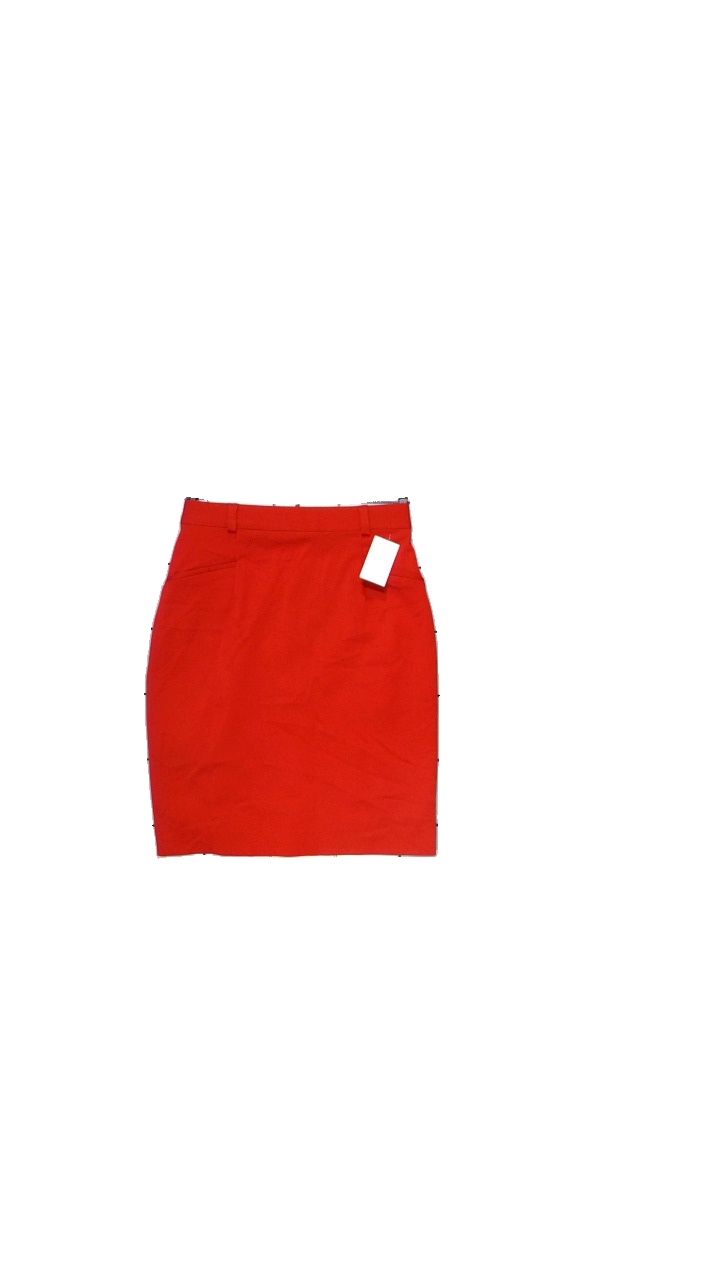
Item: Skirt (Ladies)
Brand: Dawn
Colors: Red
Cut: Regular
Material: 70%Polyester,25%Viscose,5%Elastan
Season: All
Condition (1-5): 4
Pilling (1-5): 4
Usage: Reuse
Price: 50-100